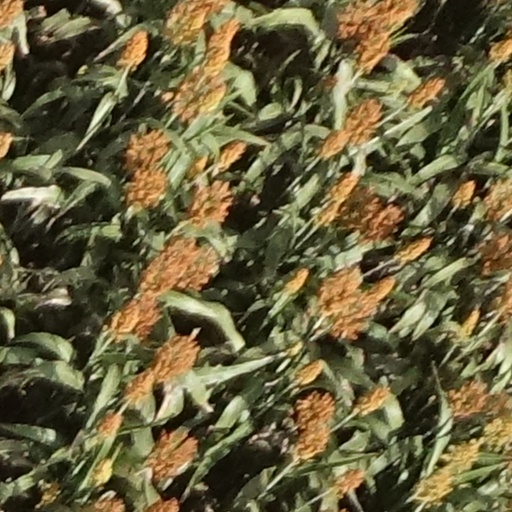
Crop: sorghum